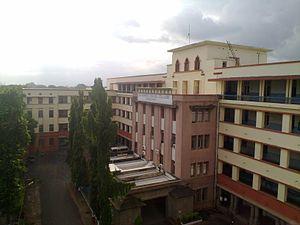
Aurangabad est une ville et chef-lieu du district d'Aurangabad dans le Maharashtra en Inde.